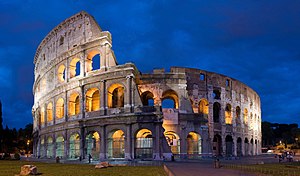
Italiens historie
Colosseum blev opført Rom af romerne i det første århundrede og står stadig i landets hovedstad.
Italiens historie dækker perioden fra oldtiden op til middelalderen og op til moderne tid. I antikken var Italien hjemland for romerne og de romerske provinser.. Rom blev grundlagt som et kongerige i 753 f.v.t. og blev en republik i 509 f.v.t., hvor monarkiet blev forkastet til fordel for en regering bestående af senatet og folket. Den romerske republik forenede Italien på bekostning af etruskerne, kelterne og grækerne på halvøen. Rom ledte føderationen af italienske folk, hvorfra det stammede, i en ekspansion, der sikrede dominans i Vesteuropa, Nordafrika og Nærorienten.